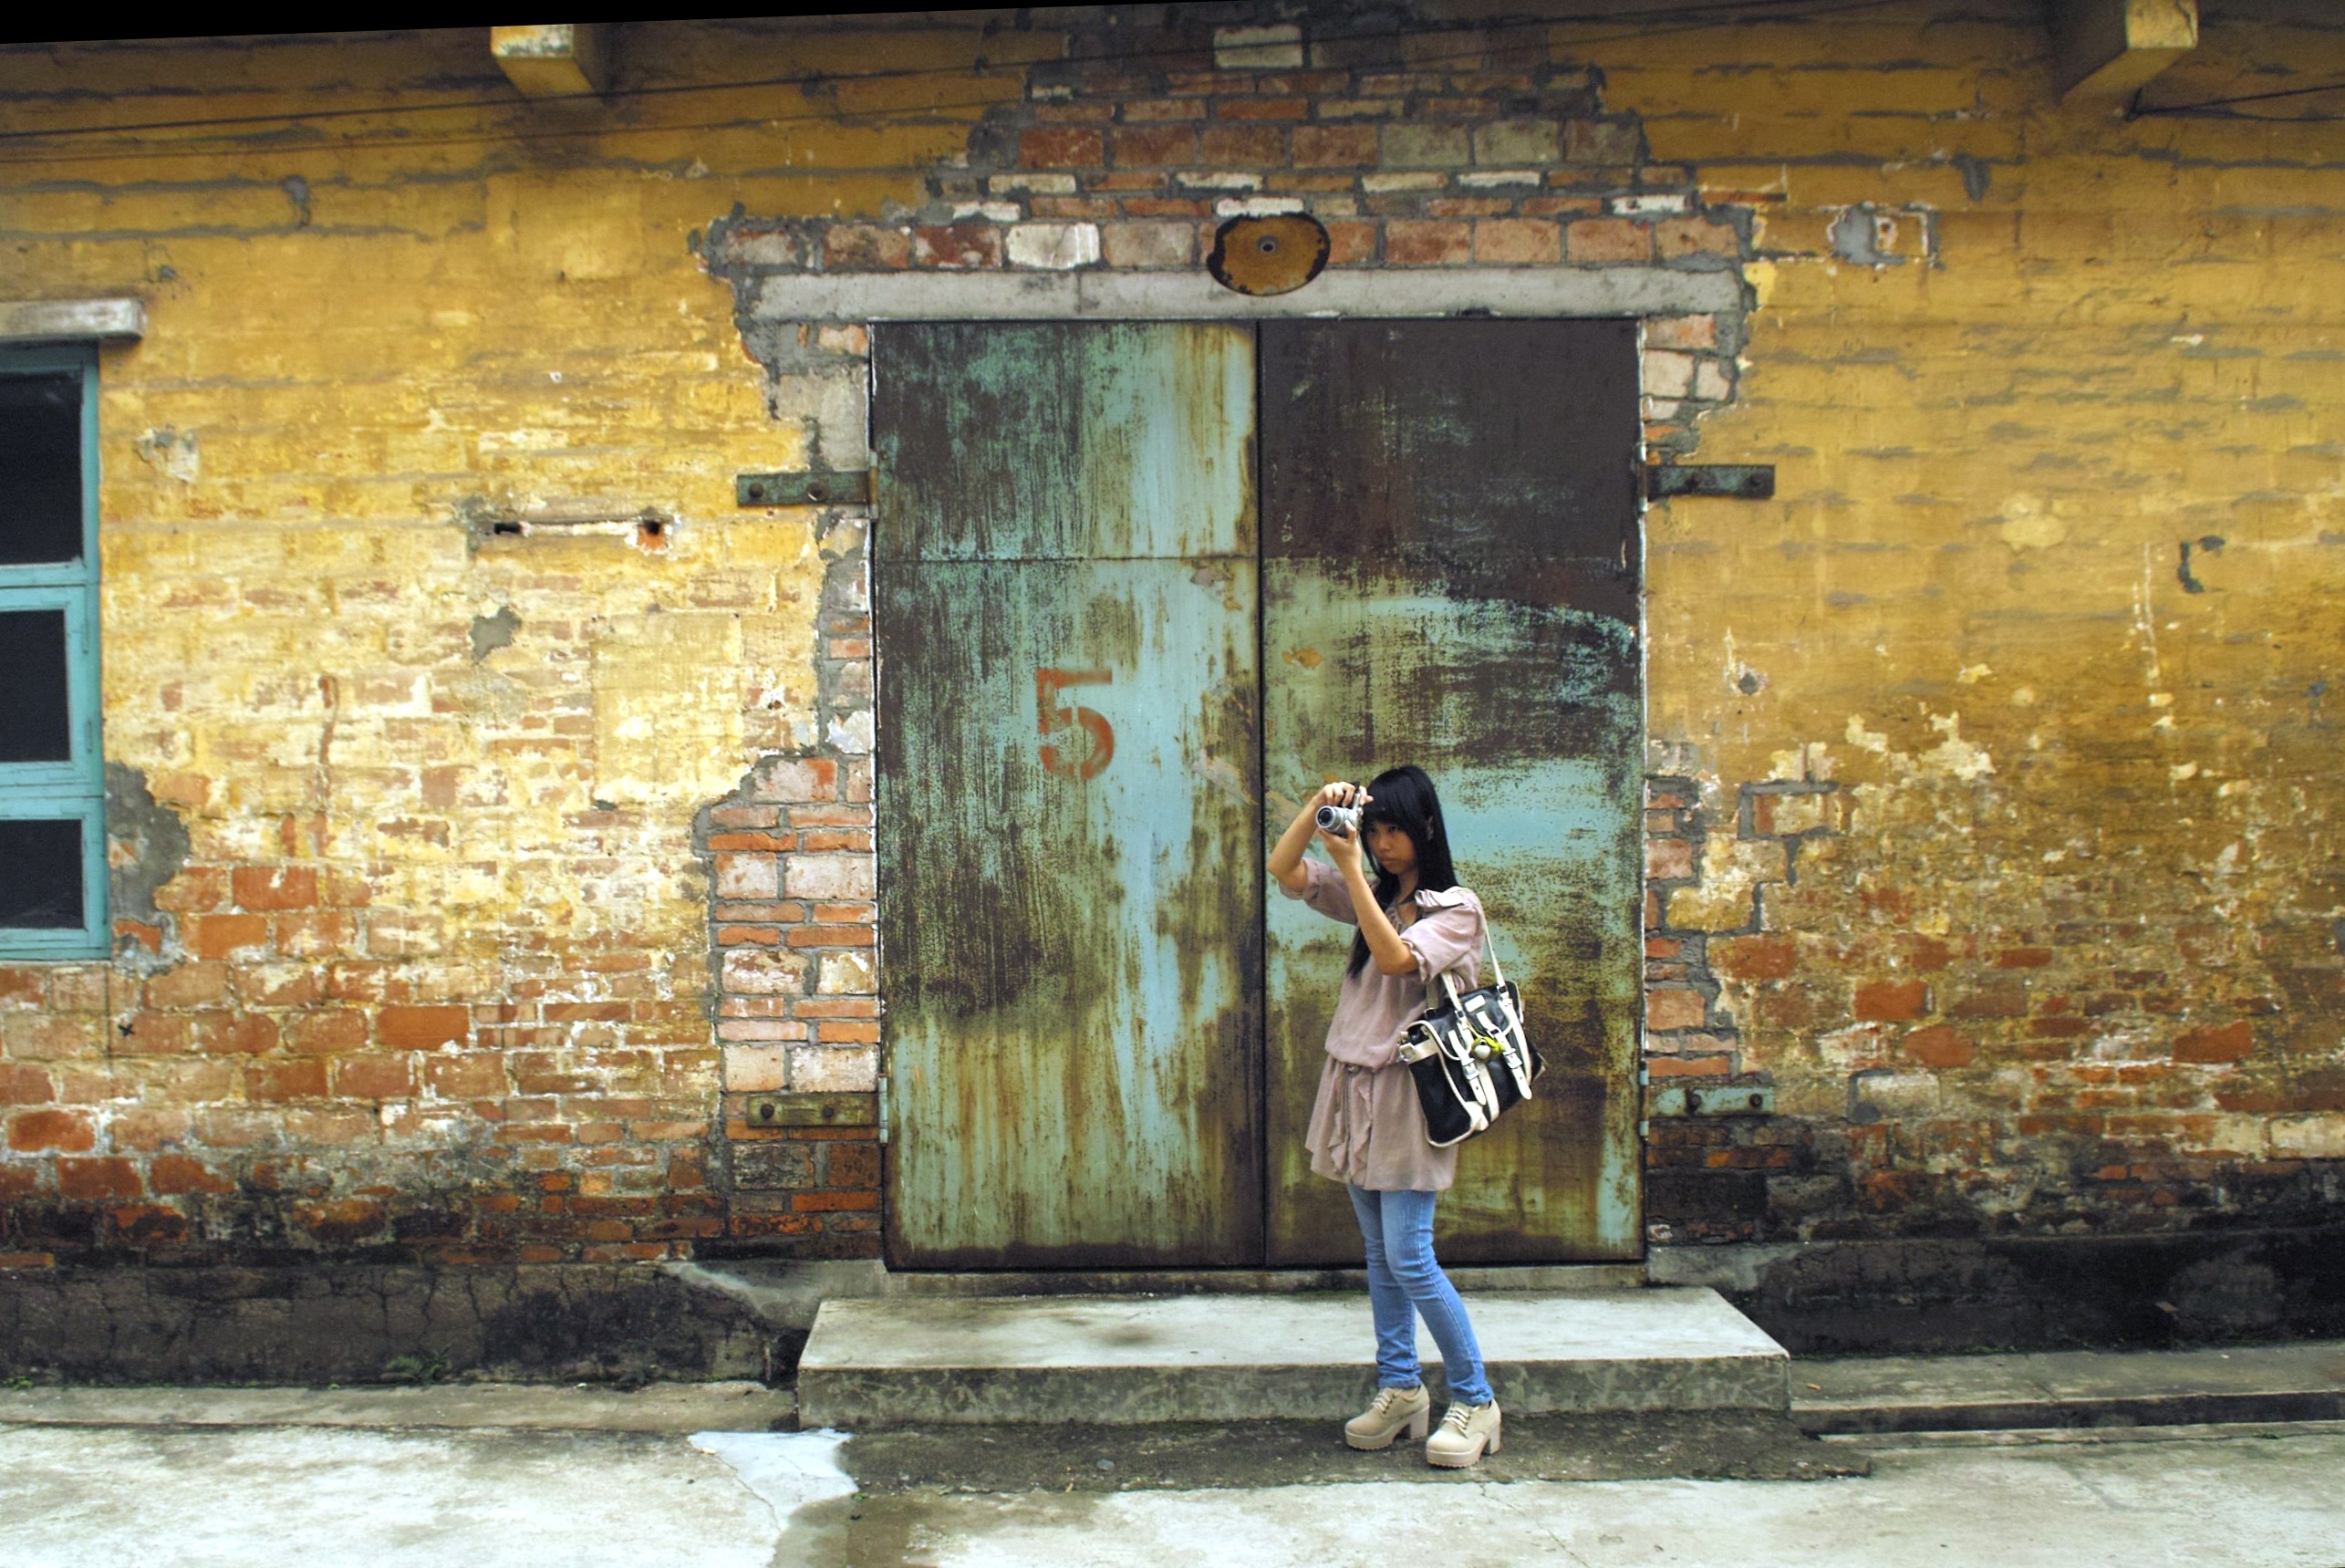
wall, painting, memorial, art, girls, photograph, old factory, ancient history